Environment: real
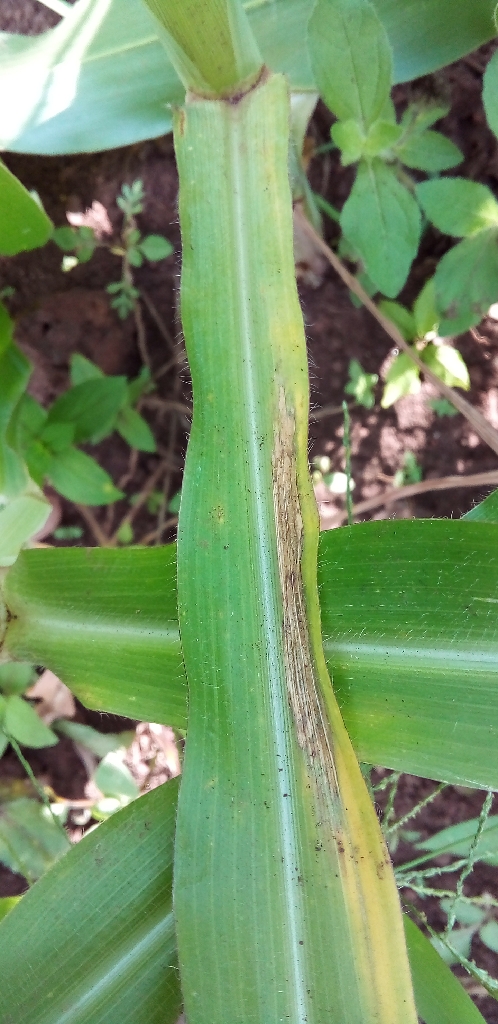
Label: northern_corn_leaf_blight